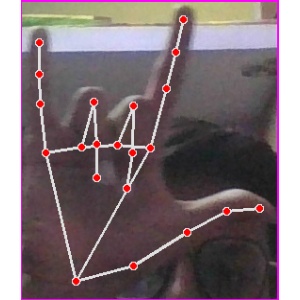
अक्षर: व